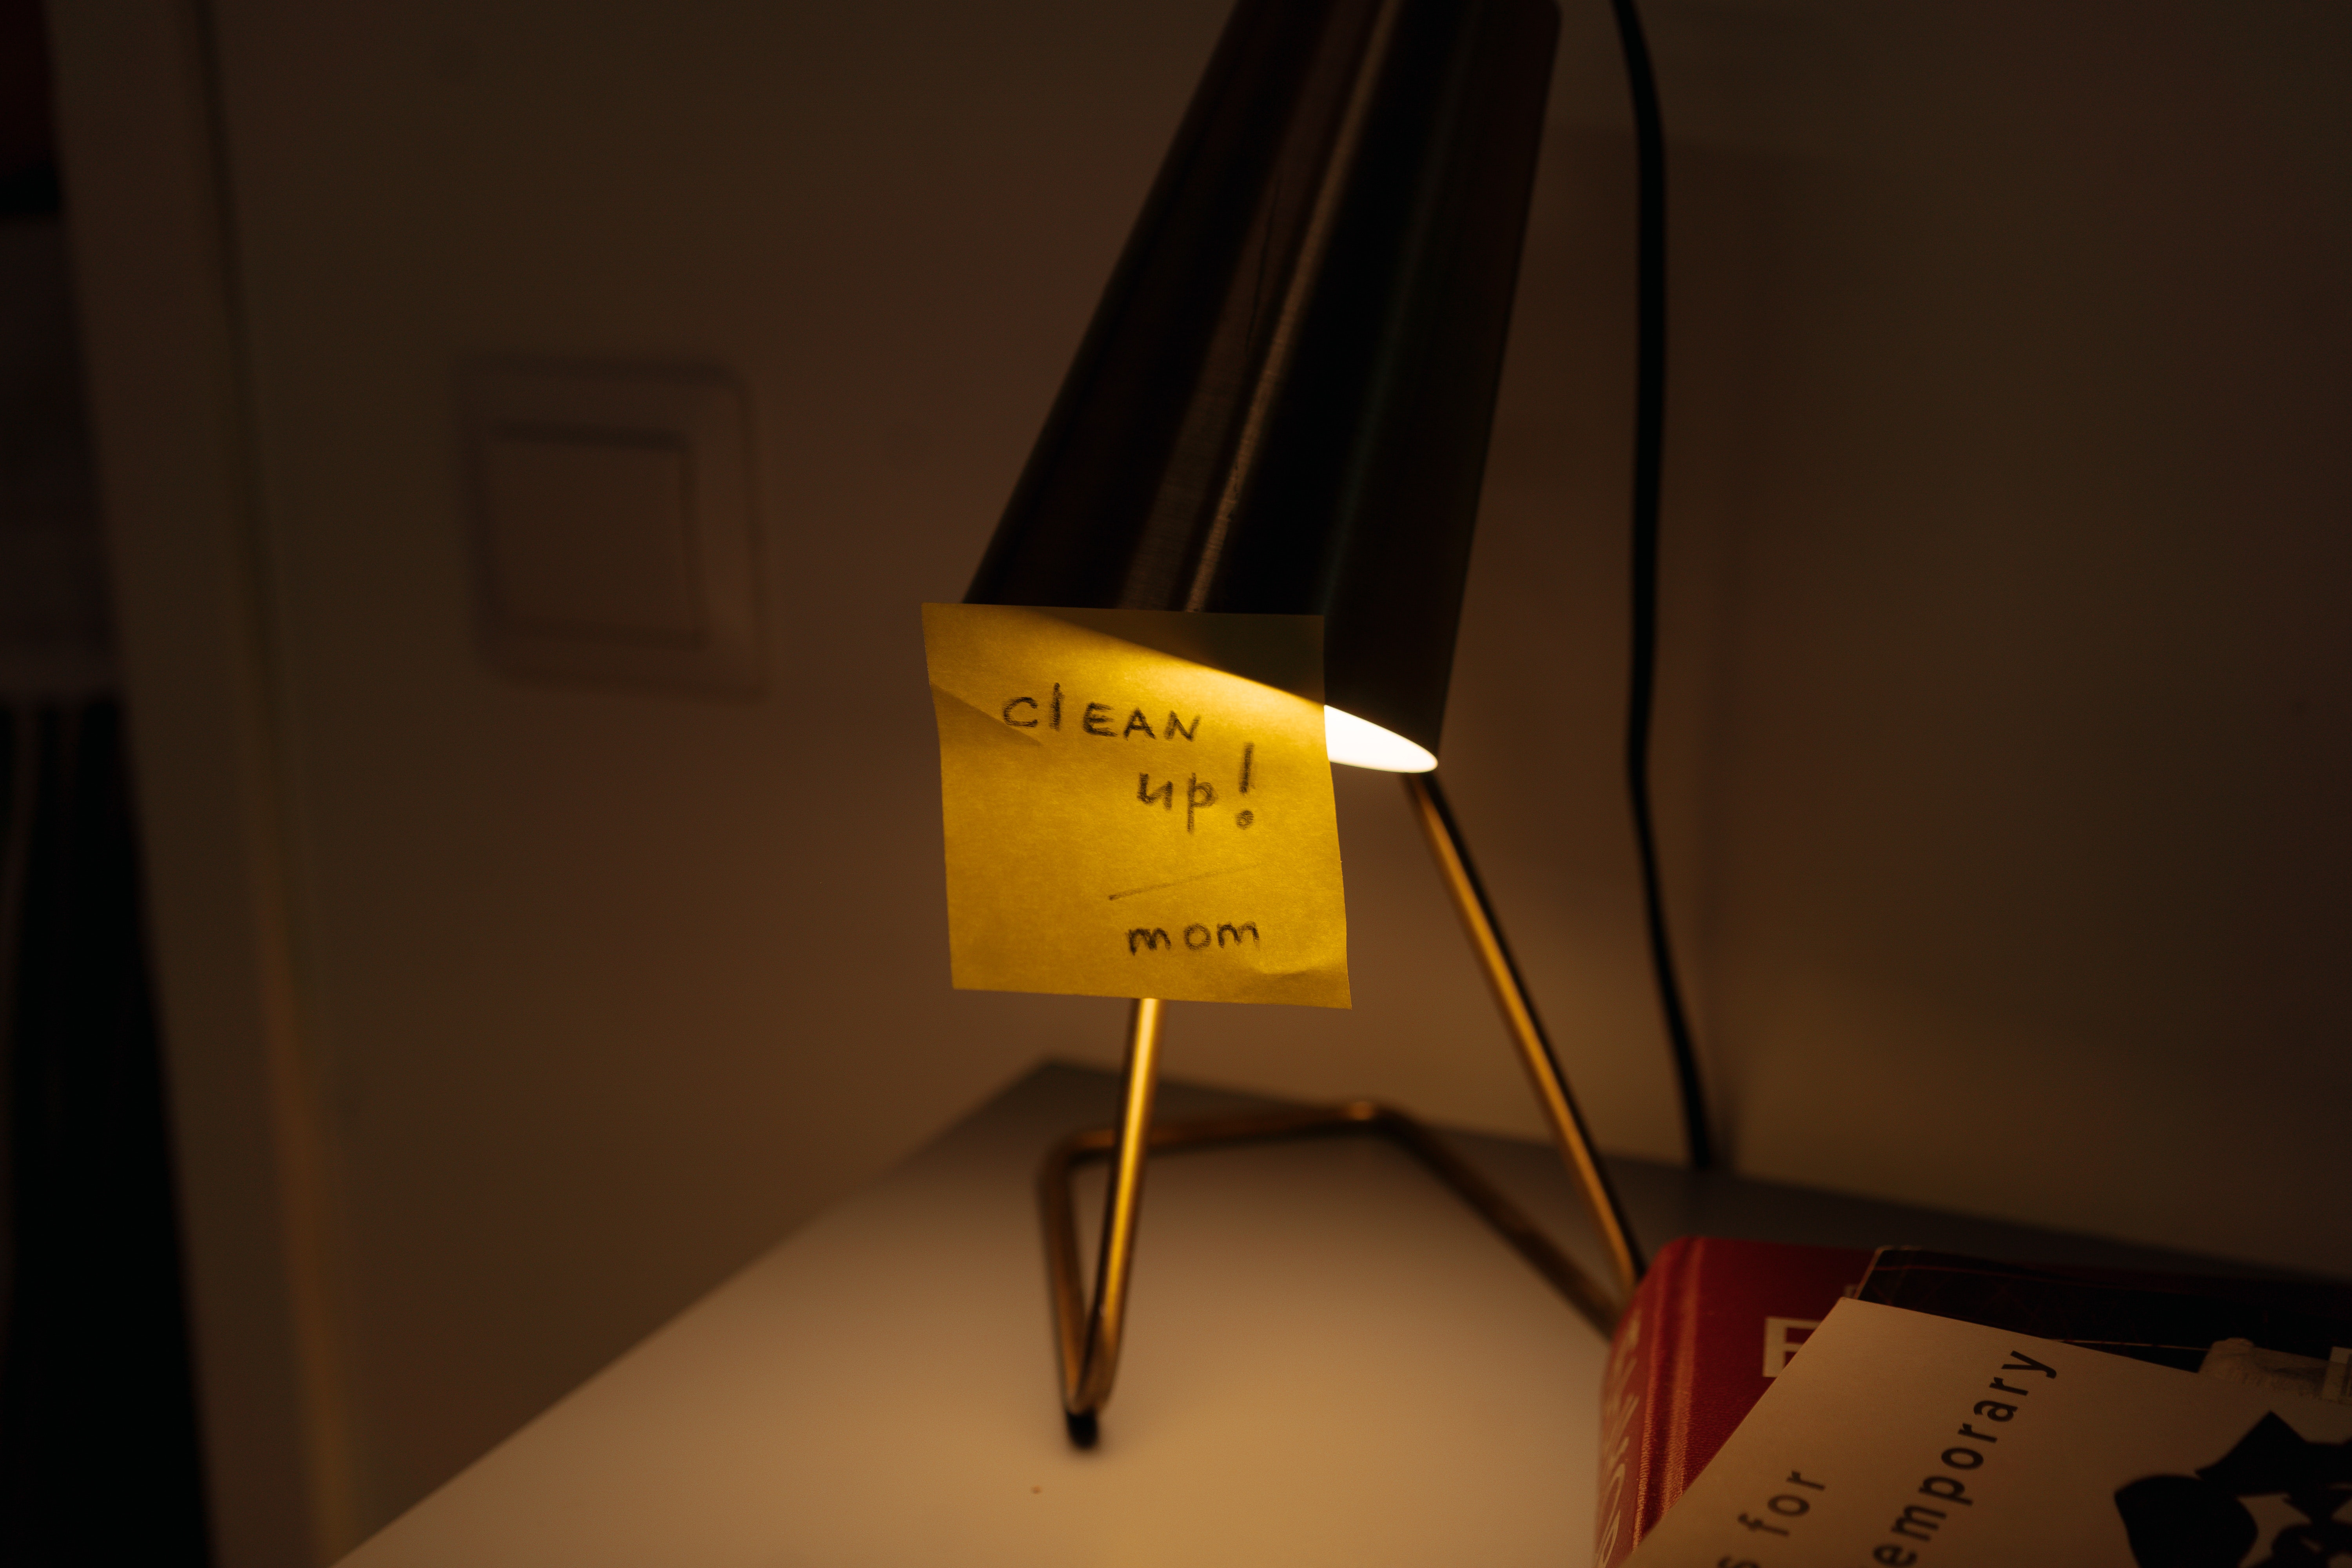
natural, amber, wood, art, triangle, automotive design, Tints and shades, font, space, handwriting, office supplies, plywood, room, easel, paper, metal, visual arts, lighting accessory, paper product, lampshade, brand, still life photography, glass, tourist attraction, light fixture